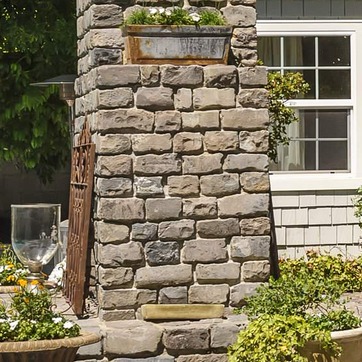
Material: brick